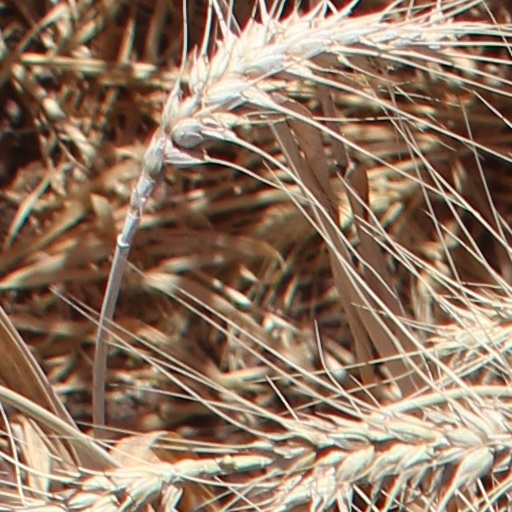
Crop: wheat